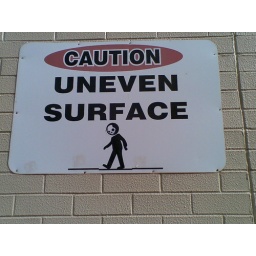
Nice bit of street art spotted in a Wagga carpark.